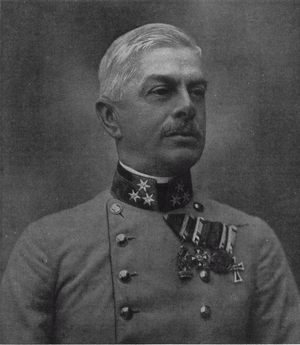
Cet article liste les leaders des Empires centraux durant la Première Guerre mondiale soit les principales personnalités politiques et militaires ayant soutenu ou œuvré pour les Empires centraux lors de la Première Guerre mondiale.